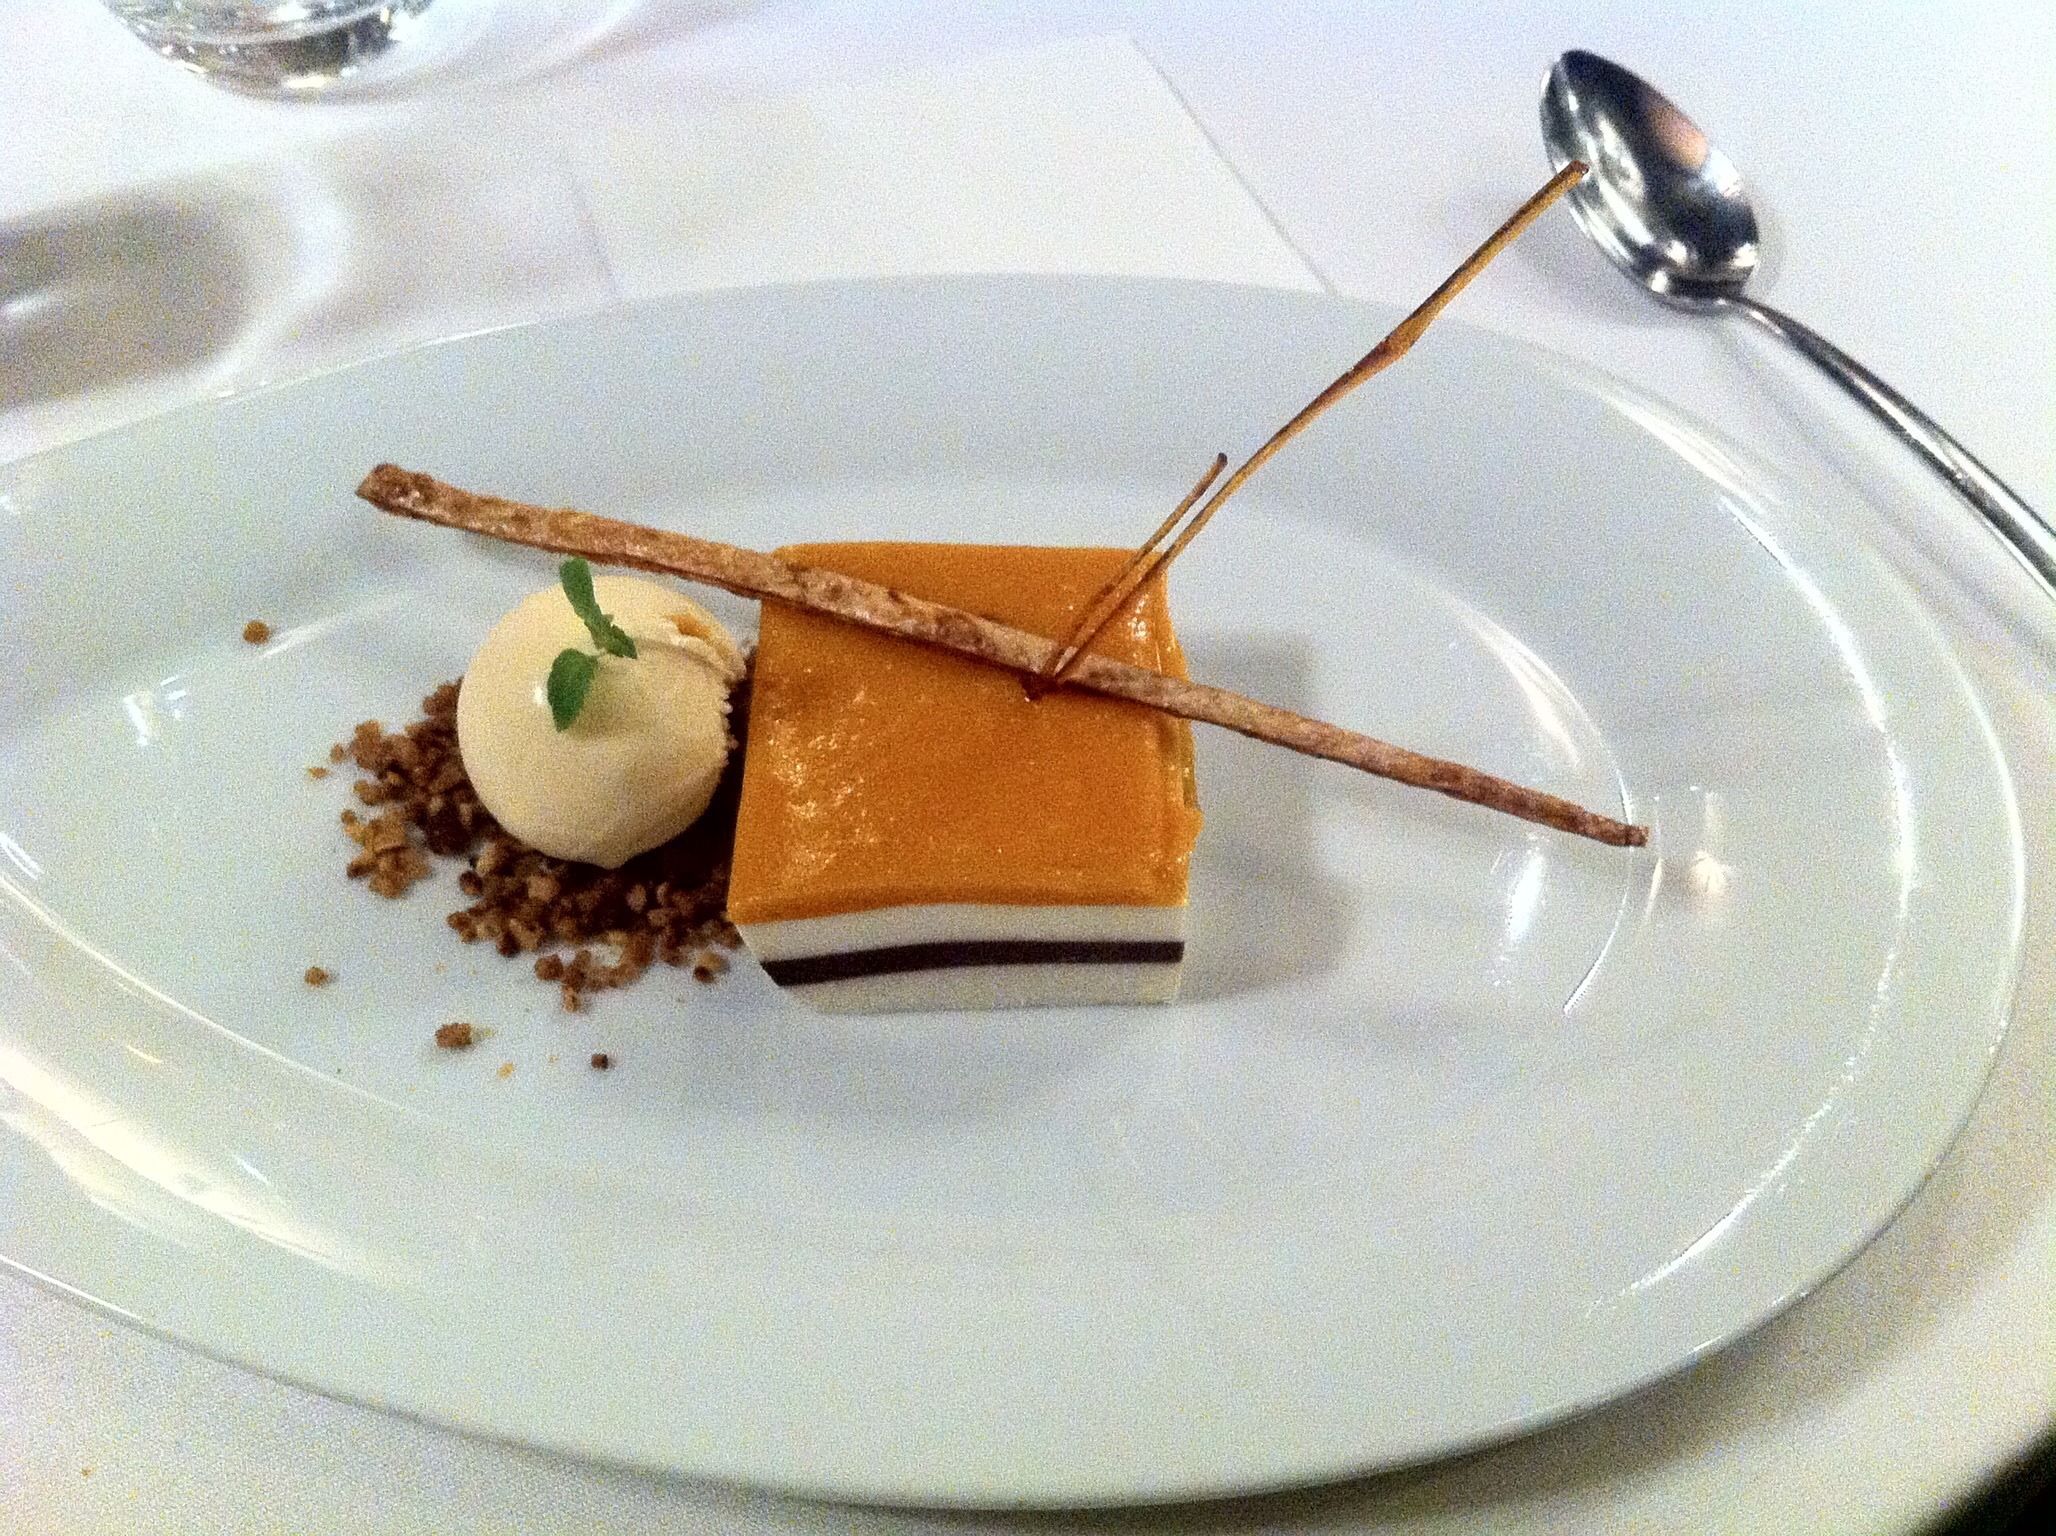
sweet, dish, meal, food, breakfast, dessert, cuisine, sweet dish